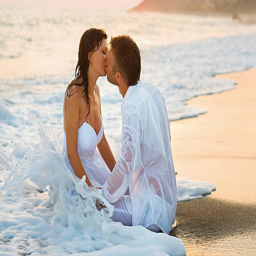
bride and groom kissing on the beautiful beach